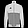
Label: Coat